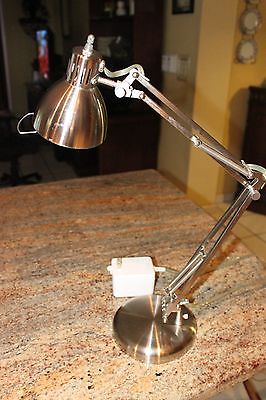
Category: table